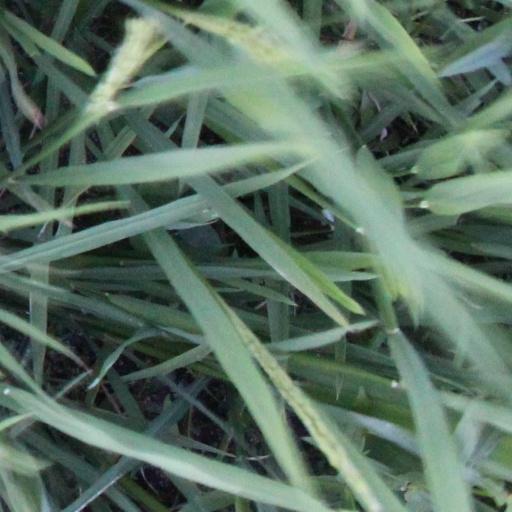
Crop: rice